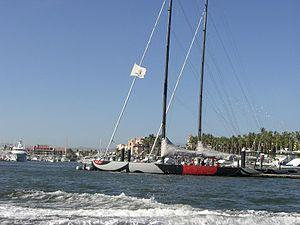
Le monocoque NZL-82 de la Emirates Team New Zealand était le challenger du Royal New Zealand Yacht Squadron lors de la 31ᵉ édition de la Coupe de l'America 2003 se déroulant à Auckland contre le defender suisse Alinghi.